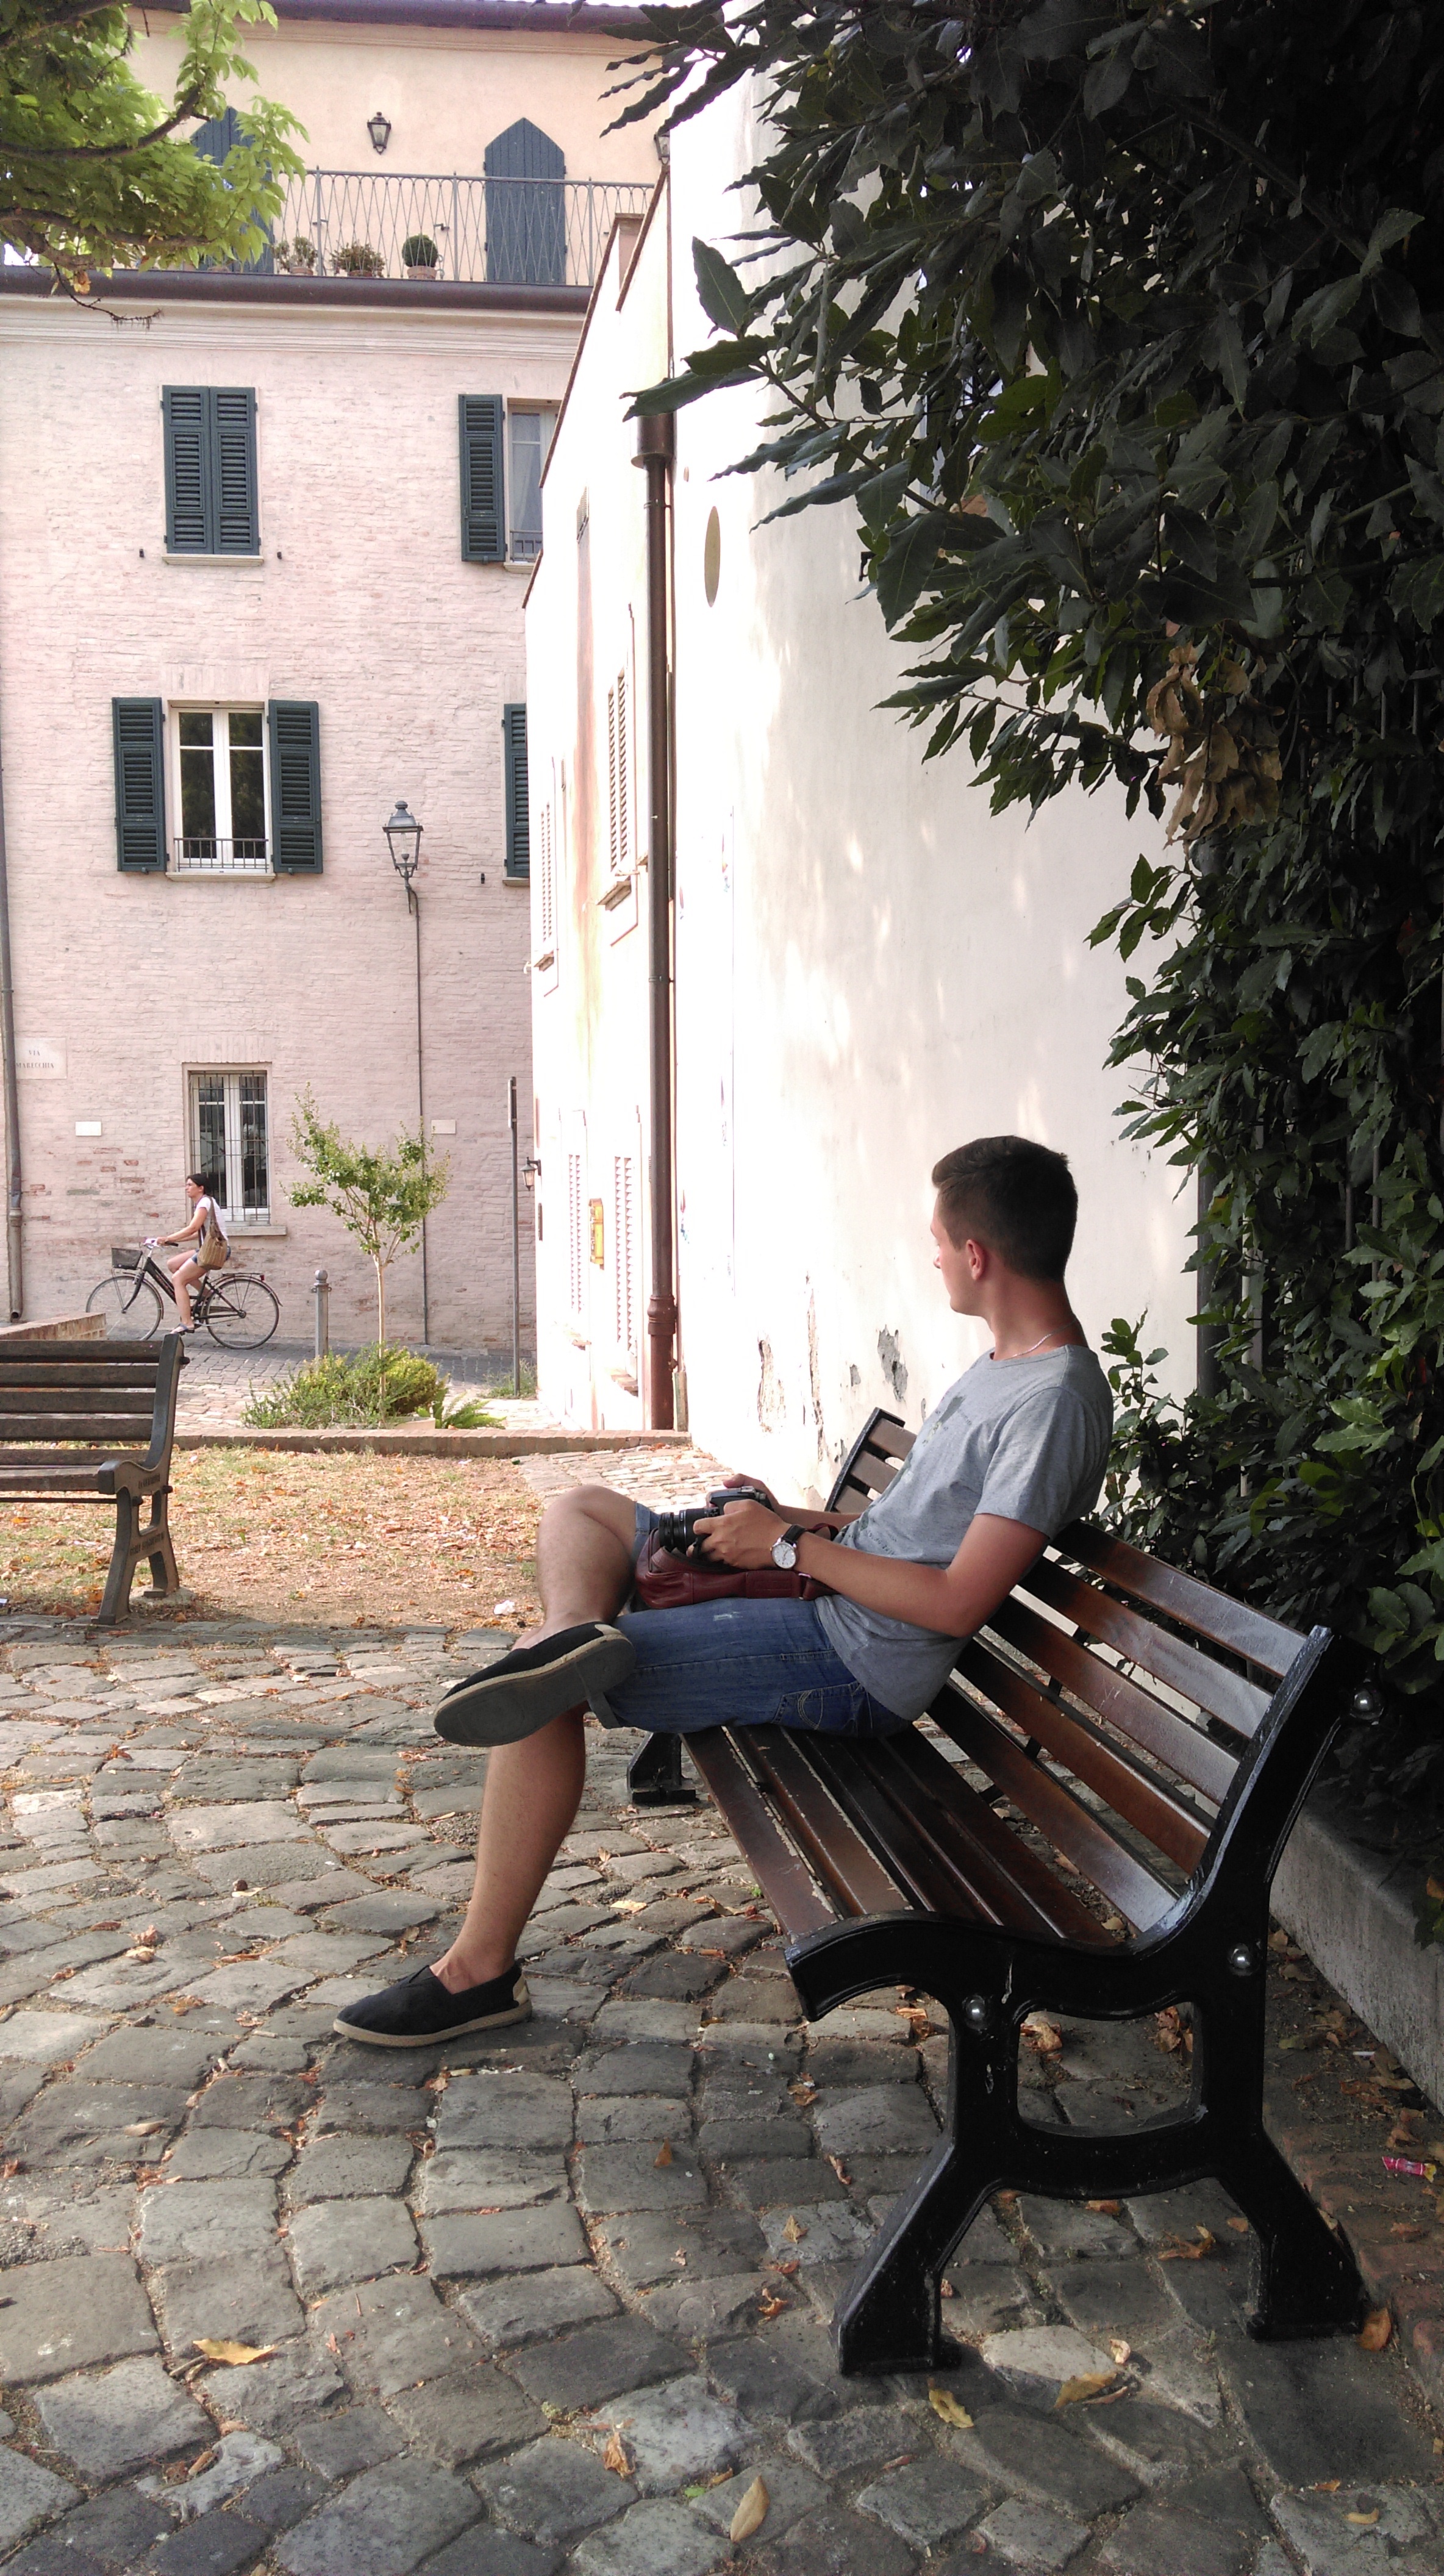
road, street, sitting, photograph, human positions